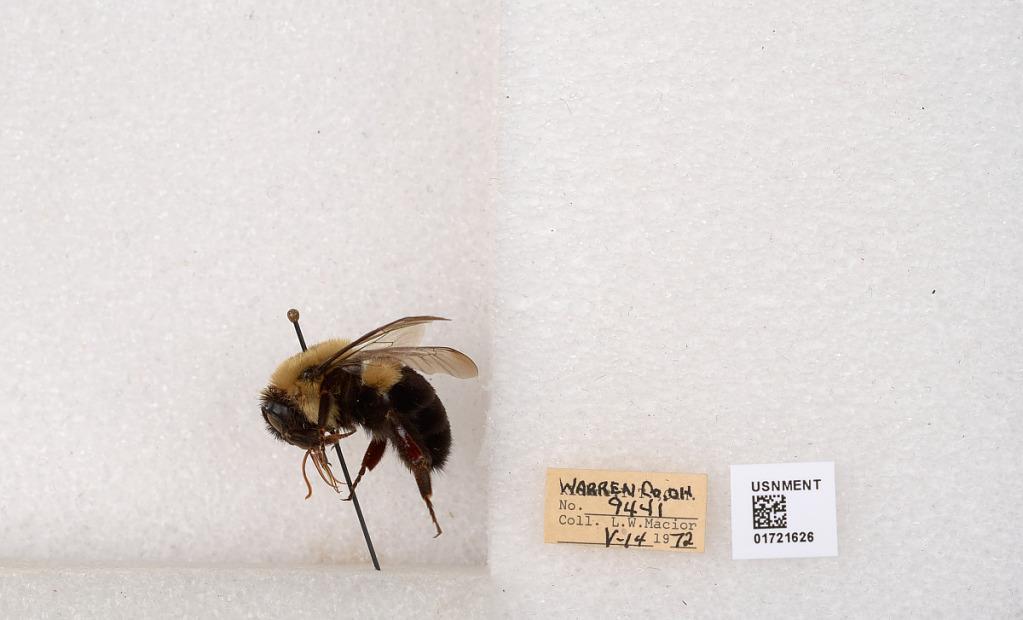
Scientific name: Bombus impatiens Cresson
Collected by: L. Macior
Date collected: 1972-5-14
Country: United States
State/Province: Ohio
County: Warren
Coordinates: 39.4276, -84.1668